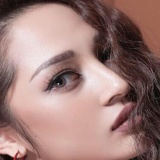
ca sĩ Bảo Anh